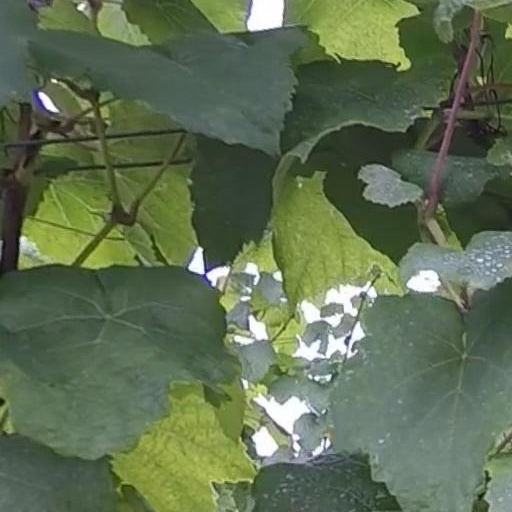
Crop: grape